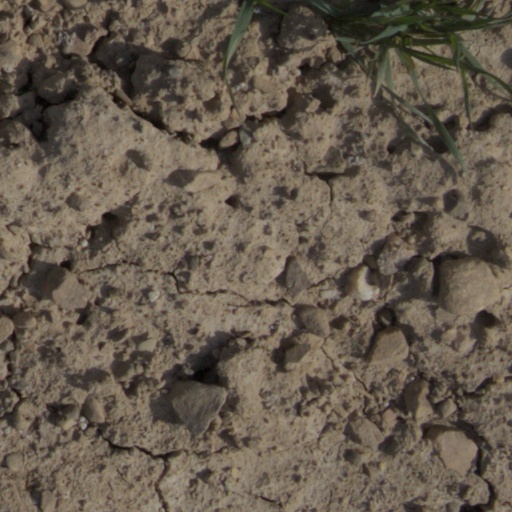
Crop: wheat